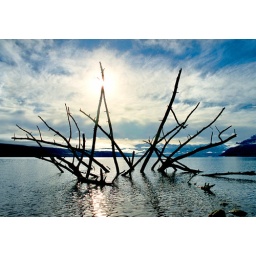
A tree in lake hawea, NZ